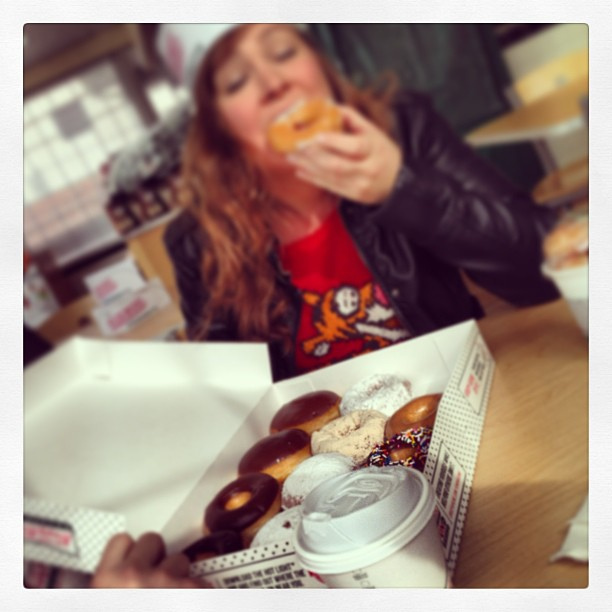
user: Given an image and a question. Answer the question in a short answer. Question: What kind of donut is the woman eating? Short Answer:
assistant: glazed